Transportation Security Administration

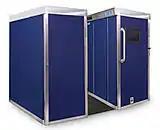
An older Rapiscan backscatter X-ray scanner

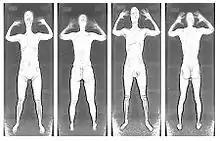
X-ray backscatter technology produces an image that resembles a chalk etching.

Full-body scanners have also proven controversial due to privacy and health concerns. The American Civil Liberties Union has called the scanners a "virtual strip search." Female passengers have complained that they are often singled out for scanning, and a review of TSA records by a local CBS affiliate in Dallas found "a pattern of women who believe that there was nothing random about the way they were selected for extra screening."